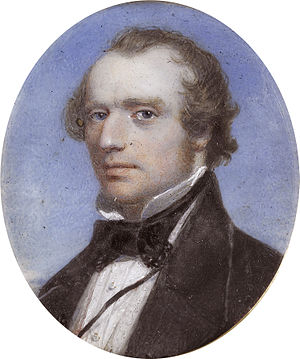
Edward Henry Corbould
Edward Henry Corbould var en engelsk maler. Han var søn af Henry Corbould.